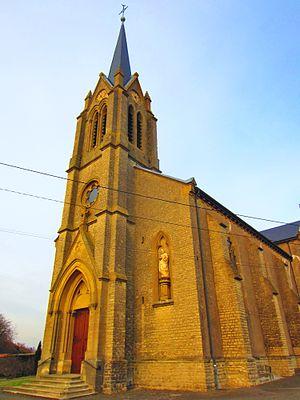
Église Saint-Jean-Baptiste
Contz-les-Bains, appelée Basse-Kontz avant 1930, est une commune française située dans le département de la Moselle, en région Grand Est.
L'église Saint-Jean-Baptiste, de style néogothique, construite de 1869 à 1871 en remplacement de l'ancienne église paroissiale dont les vestiges subsistent dans le cimetière sur les plans de l'architecte messin C. Jacquemin. Son orgue Franz Staudt, datant de 1898, possède 29 jeux, 2 claviers et pédalier et figure parmi les plus belles orgues de Lorraine. Il fait très régulièrement l'objet de concerts et spectacles de qualité l'associant à des artistes de renommées nationales et internationales.